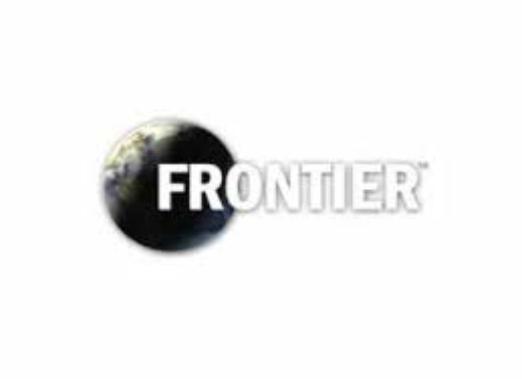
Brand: frontier developments
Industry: Leisure